Corexit

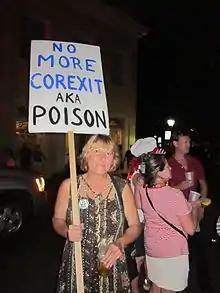
Sign protesting use of toxic "Corexit" chemical dispersant in the BP Gulf of Mexico oil disaster, at the Bastille Day Tumble, French Quarter, New Orleans

Corexit is banned in the United Kingdom due to concerns about possible adverse health effects on people using it.